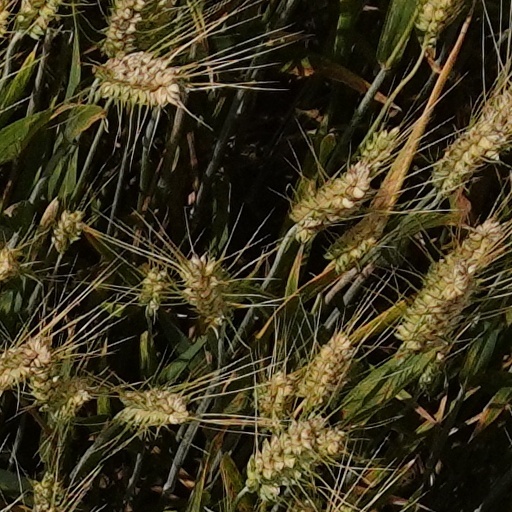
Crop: wheat